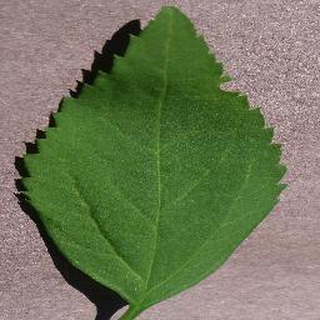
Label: healthy_cherry